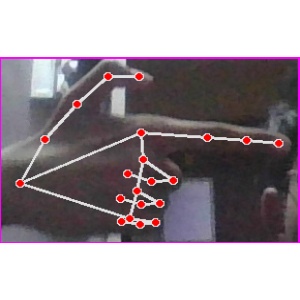
अक्षर: ब